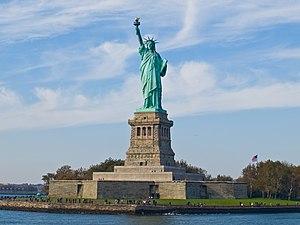
Ce qui suit est la liste des Historic Civil Engineering Landmarks, c'est-à-dire la liste des monuments historiques de génie civil, établie aux États-Unis par l' American Society of Civil Engineers depuis qu'elle a commencé le programme en 1964. Cette désignation est accordée à des projets, des structures et des sites situés aux États-Unis et dans le reste du monde. À compter de 2013, il y a plus de 260 éléments dans cette liste.
Cette liste recense les monuments nationaux américains.